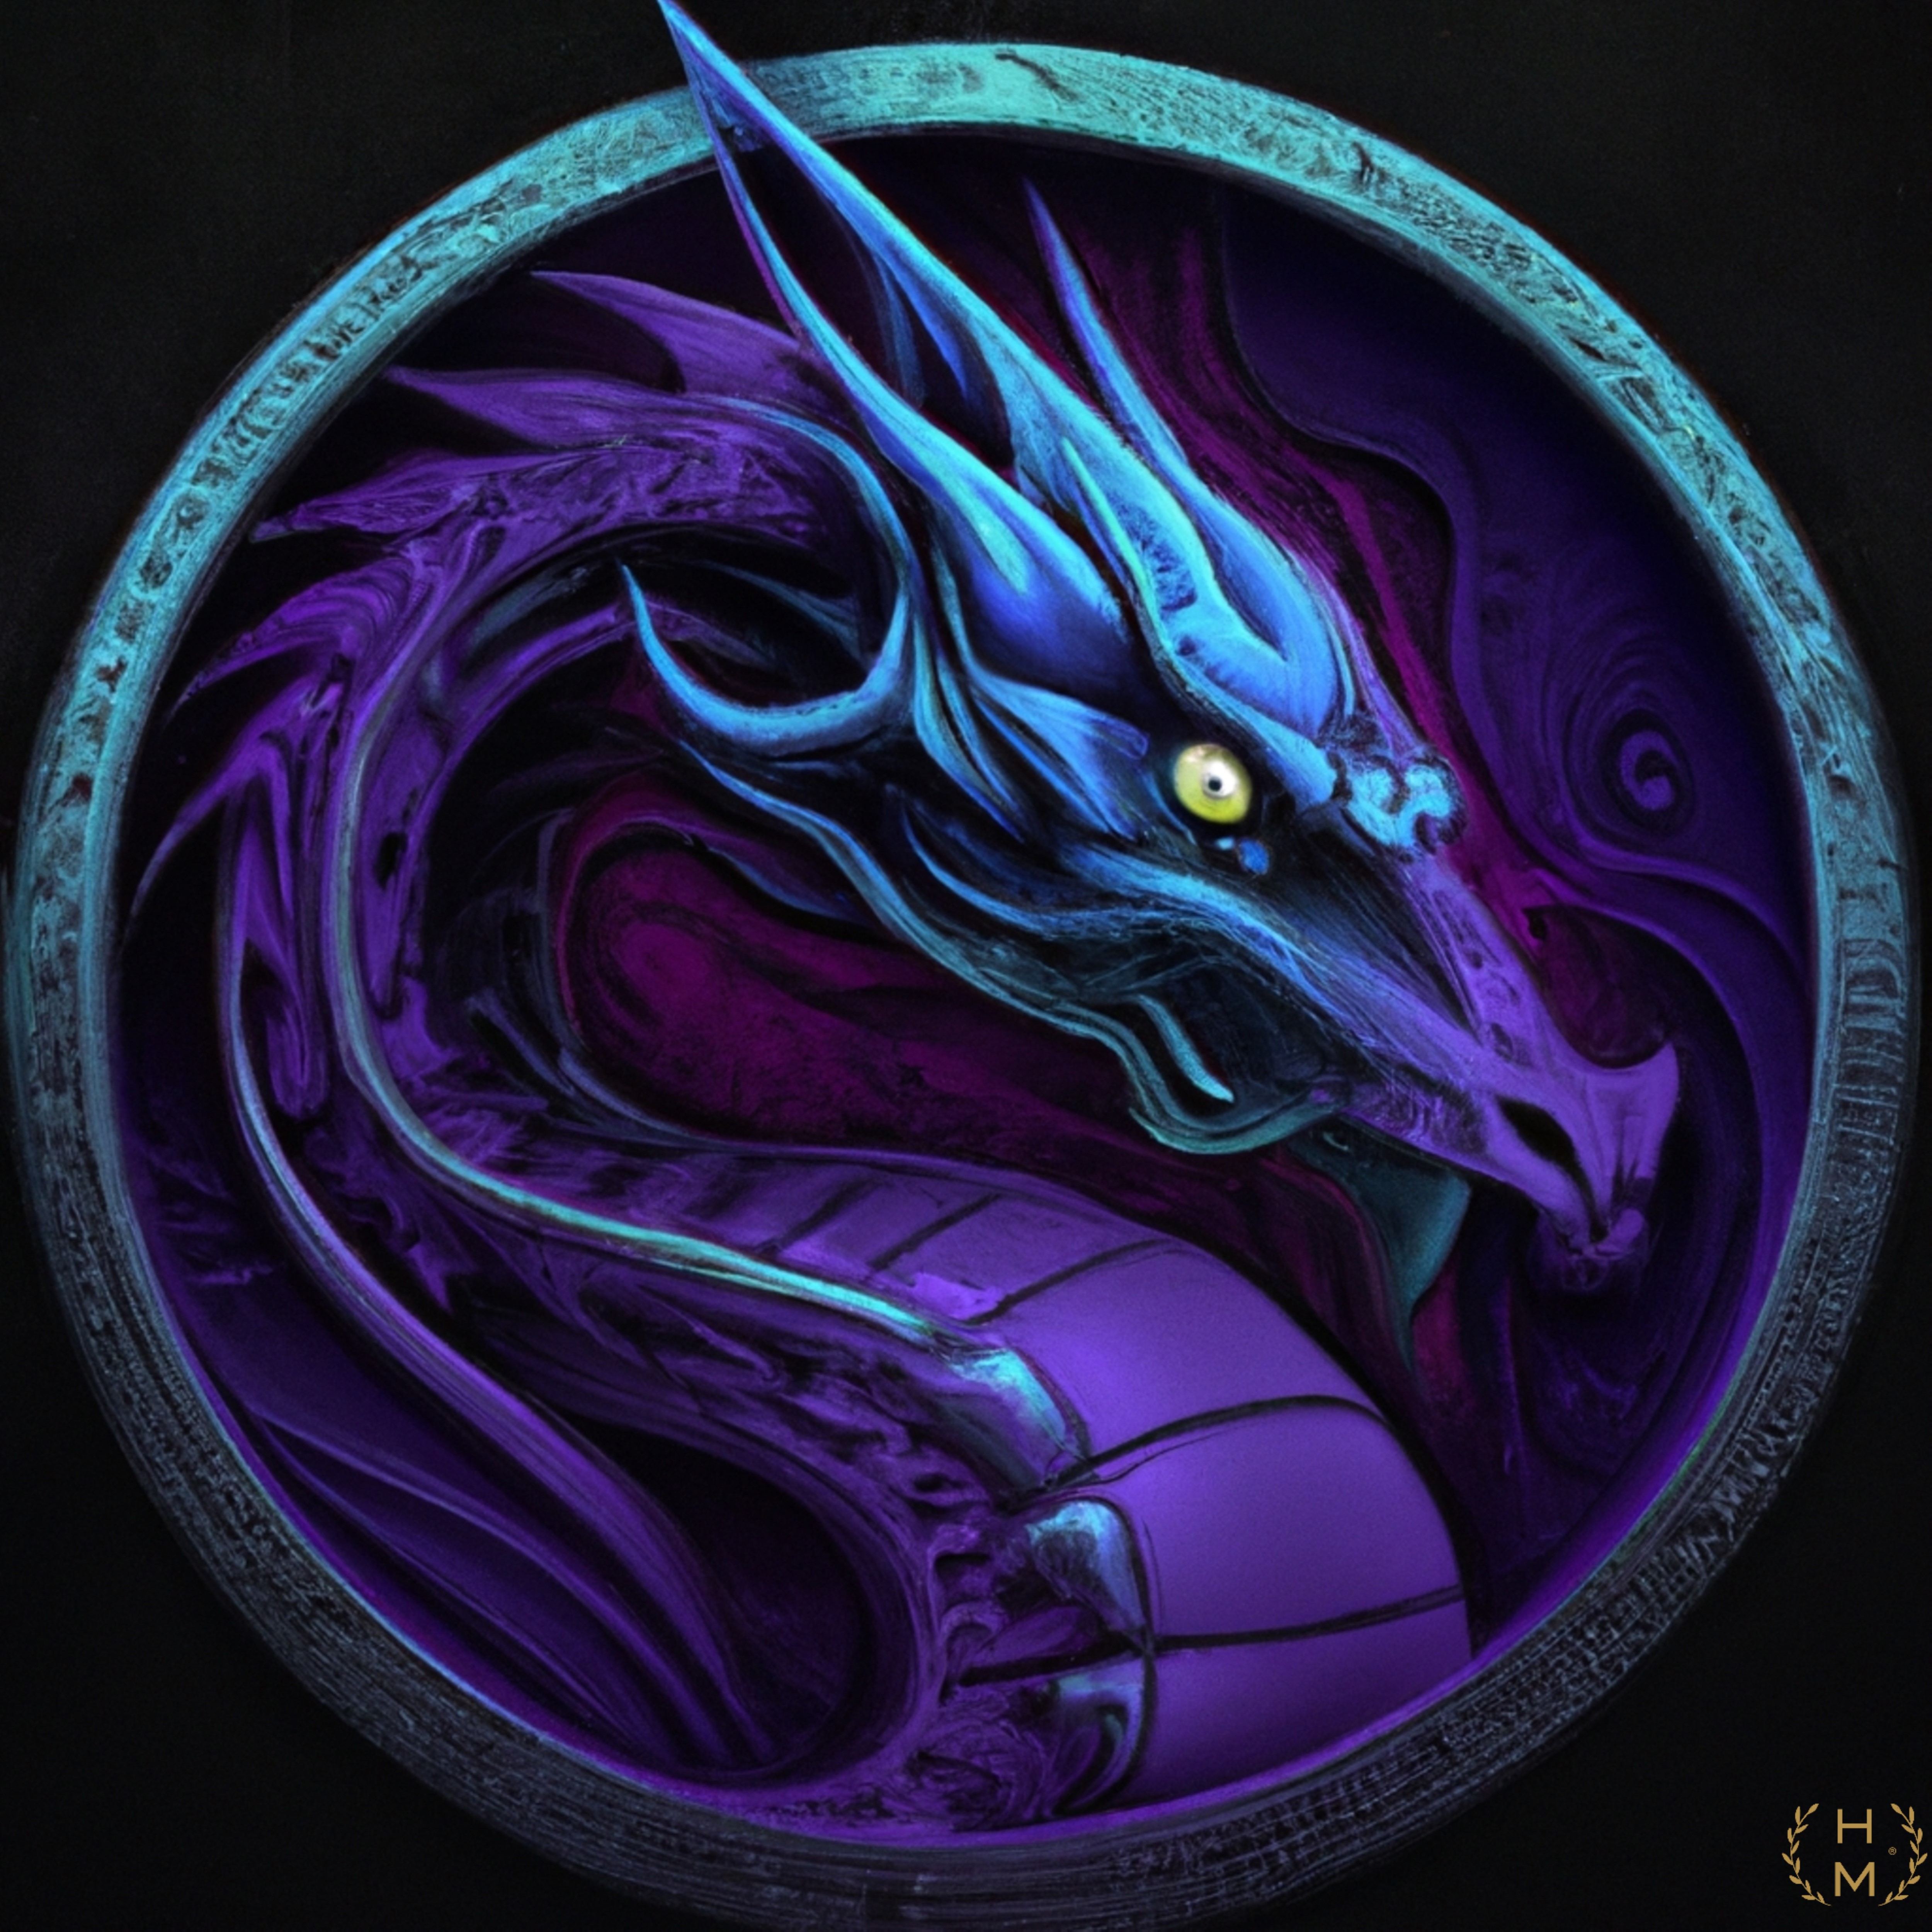
painting, art, artist, artwork, drawing, contemporary art, photography, illustration, paint, love, design, sketch, fine art, abstract art, creative, abstract, acrylic painting, nature, watercolor, art gallery, oil painting, gallery, modern art, abstract painting, digital art, contemporary painting, art collector, style, girl, woman, fashion, mort, purple, liquid, violet, magenta, electric blue, pattern, font, cg artwork, visual arts, graphics, fractal art, darkness, graphic design, circle, fictional character, glass